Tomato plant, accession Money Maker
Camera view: vertical (180 deg); turntable rotation: 90 degrees
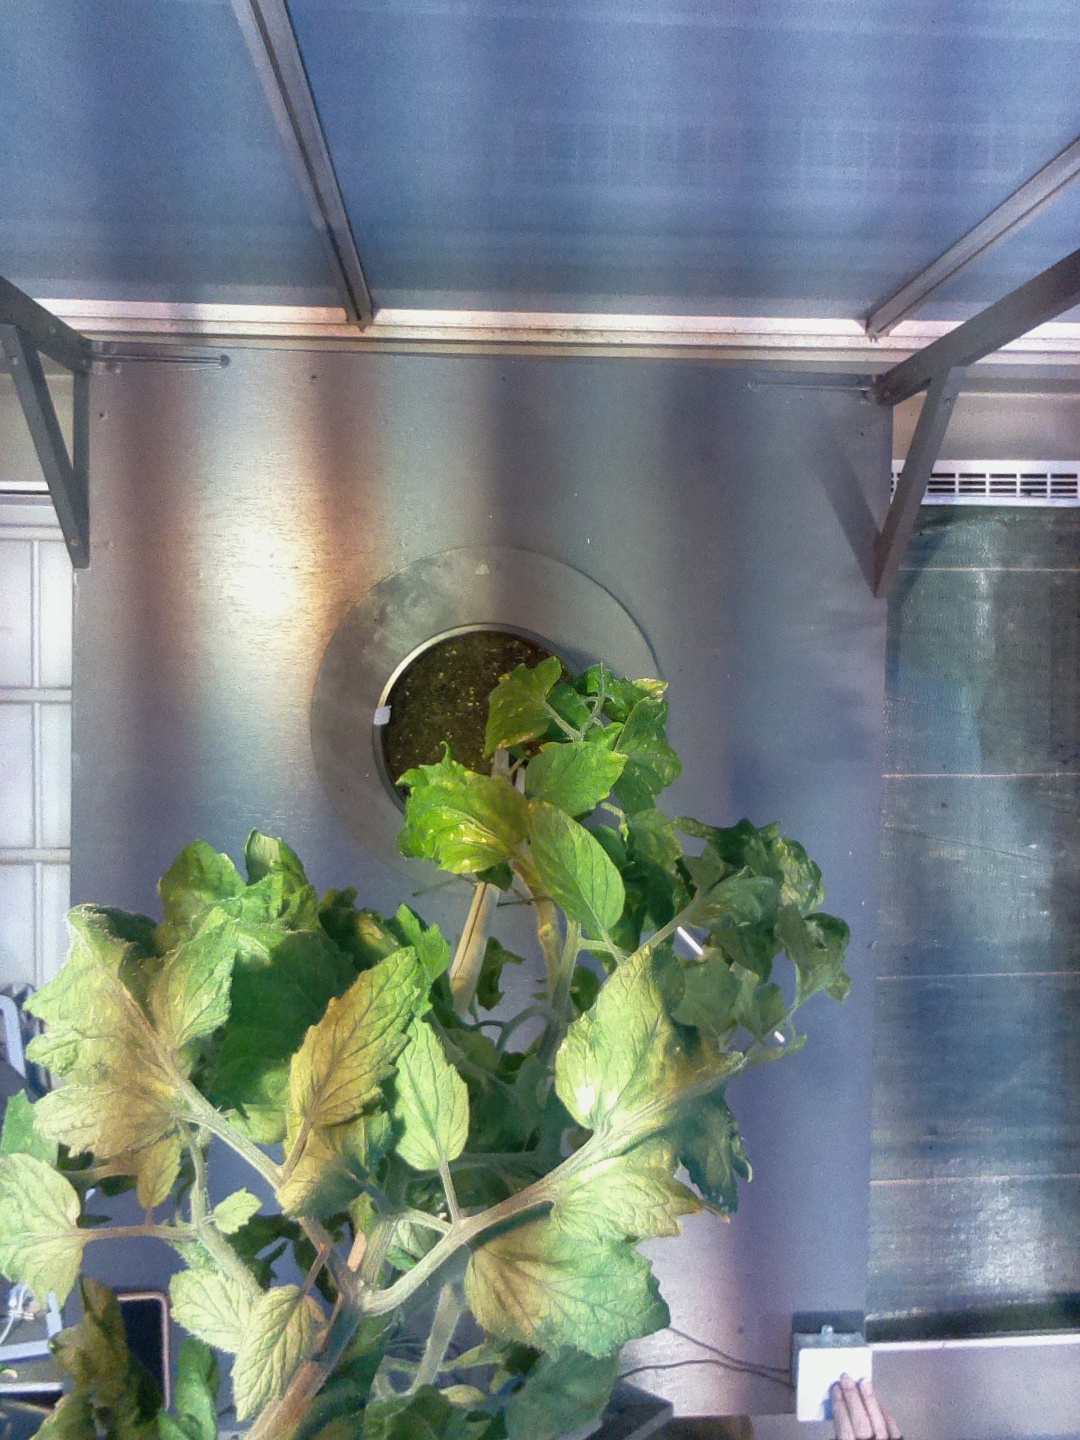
BBCH growth stage 73: 30%-40% of final fruit size